Holy Door (Santiago de Compostela)

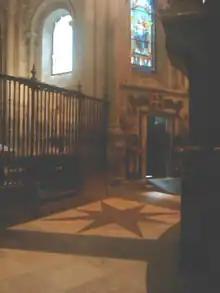
A star on the floor of the ambulatory marks an earlier location of the door.

Initially the door was known as the "Porta de San Paio" and was dedicated to St. Pelagius, for whom the monastery across the plaza is named.